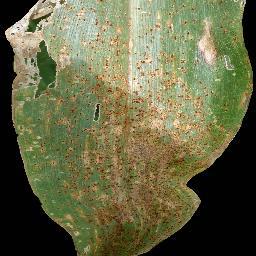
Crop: corn
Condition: (maize)_common_rust